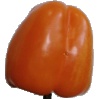
Label: Pepper Orange 1